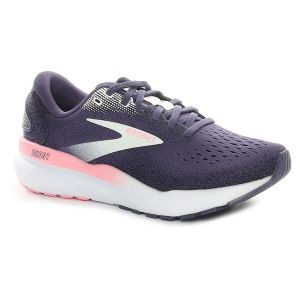
Brooks Scarpa da Running Donna  Ghost 16 Viola Rosa   Sconto 10%
Prezzo: 135,00 €